Ticonderoga-class cruiser

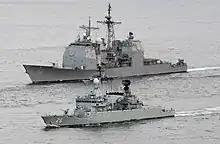
(rear) with "Lekir" of the Royal Malaysian Navy during a passing exercise in the Strait of Malacca

In their 2015 budget request, the Navy outlined a plan to operate eleven cruisers, while the other eleven were upgraded to a new standard. The upgraded cruisers would then start replacing the older ships, which would be retired starting in 2019. This would retain one cruiser per aircraft carrier group to host the group's air warfare commander, a role for which the destroyers do not have sufficient facilities. Flight III "Arleigh Burke"-class destroyers equipped with the Air and Missile Defense Radar provide enhanced coverage, but putting the radar on standard destroyer hulls does not allow enough room for extra staff and command and control facilities for the air warfare commander. Destroyers can be used tactically for air defense, but they augment cruisers that provide command and control in a carrier group and are primarily used for other missions like defending other fleet units and keeping sea lanes open. Congress opposed the plan on the grounds that it makes it easier for Navy officials to completely retire the ships once out of service. The Navy would have to retire all cruisers from the fleet by 2028 if all are kept in service, while deactivating half and gradually returning them into service could make 11 cruisers last from 2035 to 2045. Replacement of the cruisers was repeatedly delayed by funding due to commitment to the , so work on a new cruiser was expected to begin in the mid-2020s and begin fielding by the mid-2030s.